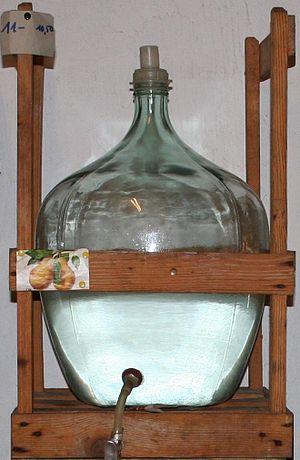
Une dame-jeanne est une grande bonbonne de verre épais à la forme très arrondie et au goulot court.